126P/IRAS

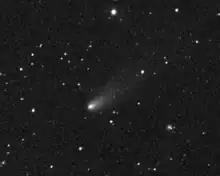
The comet on 27 July 2023 by ZTF

126P/IRAS is a periodic comet with an orbital period of 13.4 years. It was discovered in images taken by the Infrared Astronomical Satellite (IRAS) on 28 July 1983 by J. Davies. The discovery was confirmed with images taken with the 1.2-m Schmidt telescope at Palomar Observatory.